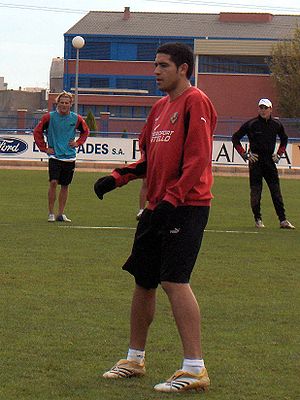
Juan Román Riquelme
Juan Román Riquelme er en fodboldspiller fra Argentina. Han spillede til sidst i den argentinske ligaklub Boca Juniors efter at have skiftet fra Villareal i Spanien grundet uoverensstemmelser med klubledelsen. Den 26. januar 2015 lagde han støvlerne på hylden efter en lang og bemærkelsesværdig karriere.